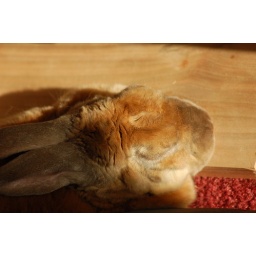
Derby in the hallway, resting against a shelf I left on the floor